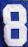
Number: 8